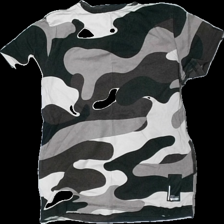
View: back
Type: T-shirt
Category: Children
Brand: Not in the list
Brand text on label: woxo
Colors: Black, White, Grey, Multicolor
Material: 100% cotton
Pattern: Other
Cut: Regular
Size: 140
Season: All
Damage location: bottom center
Damage 2 location: middle left
Damage 3 location: bottom right
Price range: <50
Recommended usage: Export
Description: camouflage mönstrad t-shirt med text på, urtvättad
Comment: urtvättad